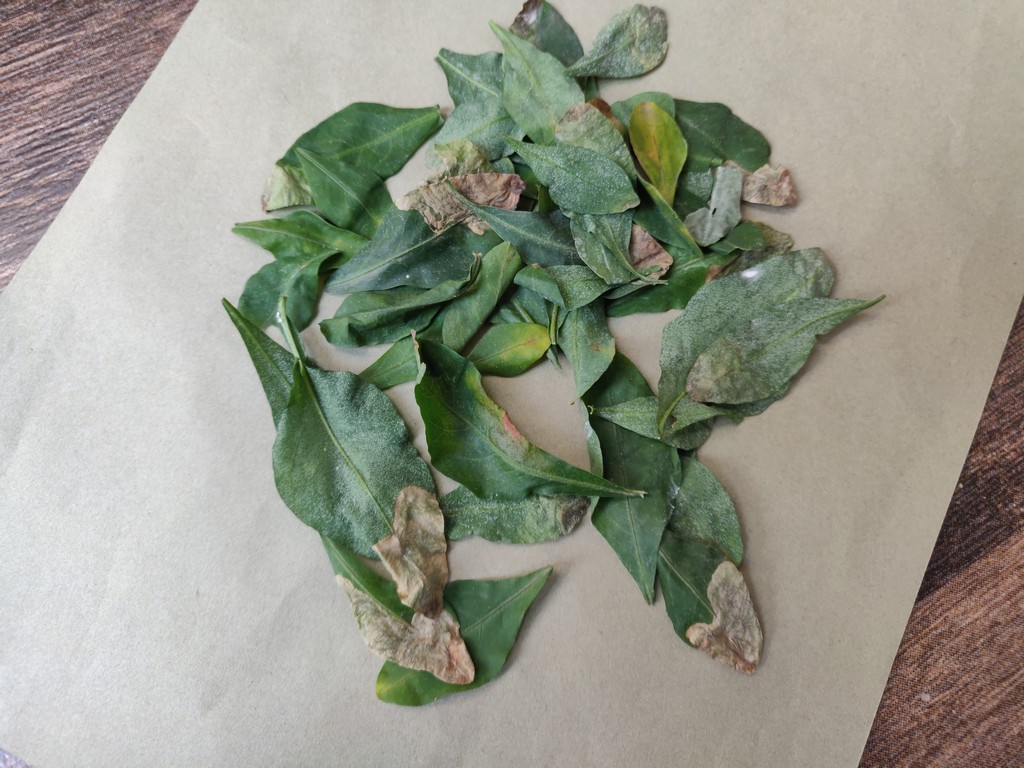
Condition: Unhealthy
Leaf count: multiple
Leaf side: unknown